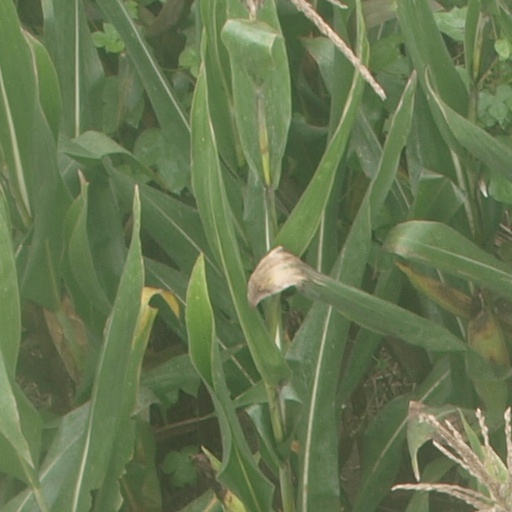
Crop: maize; corn